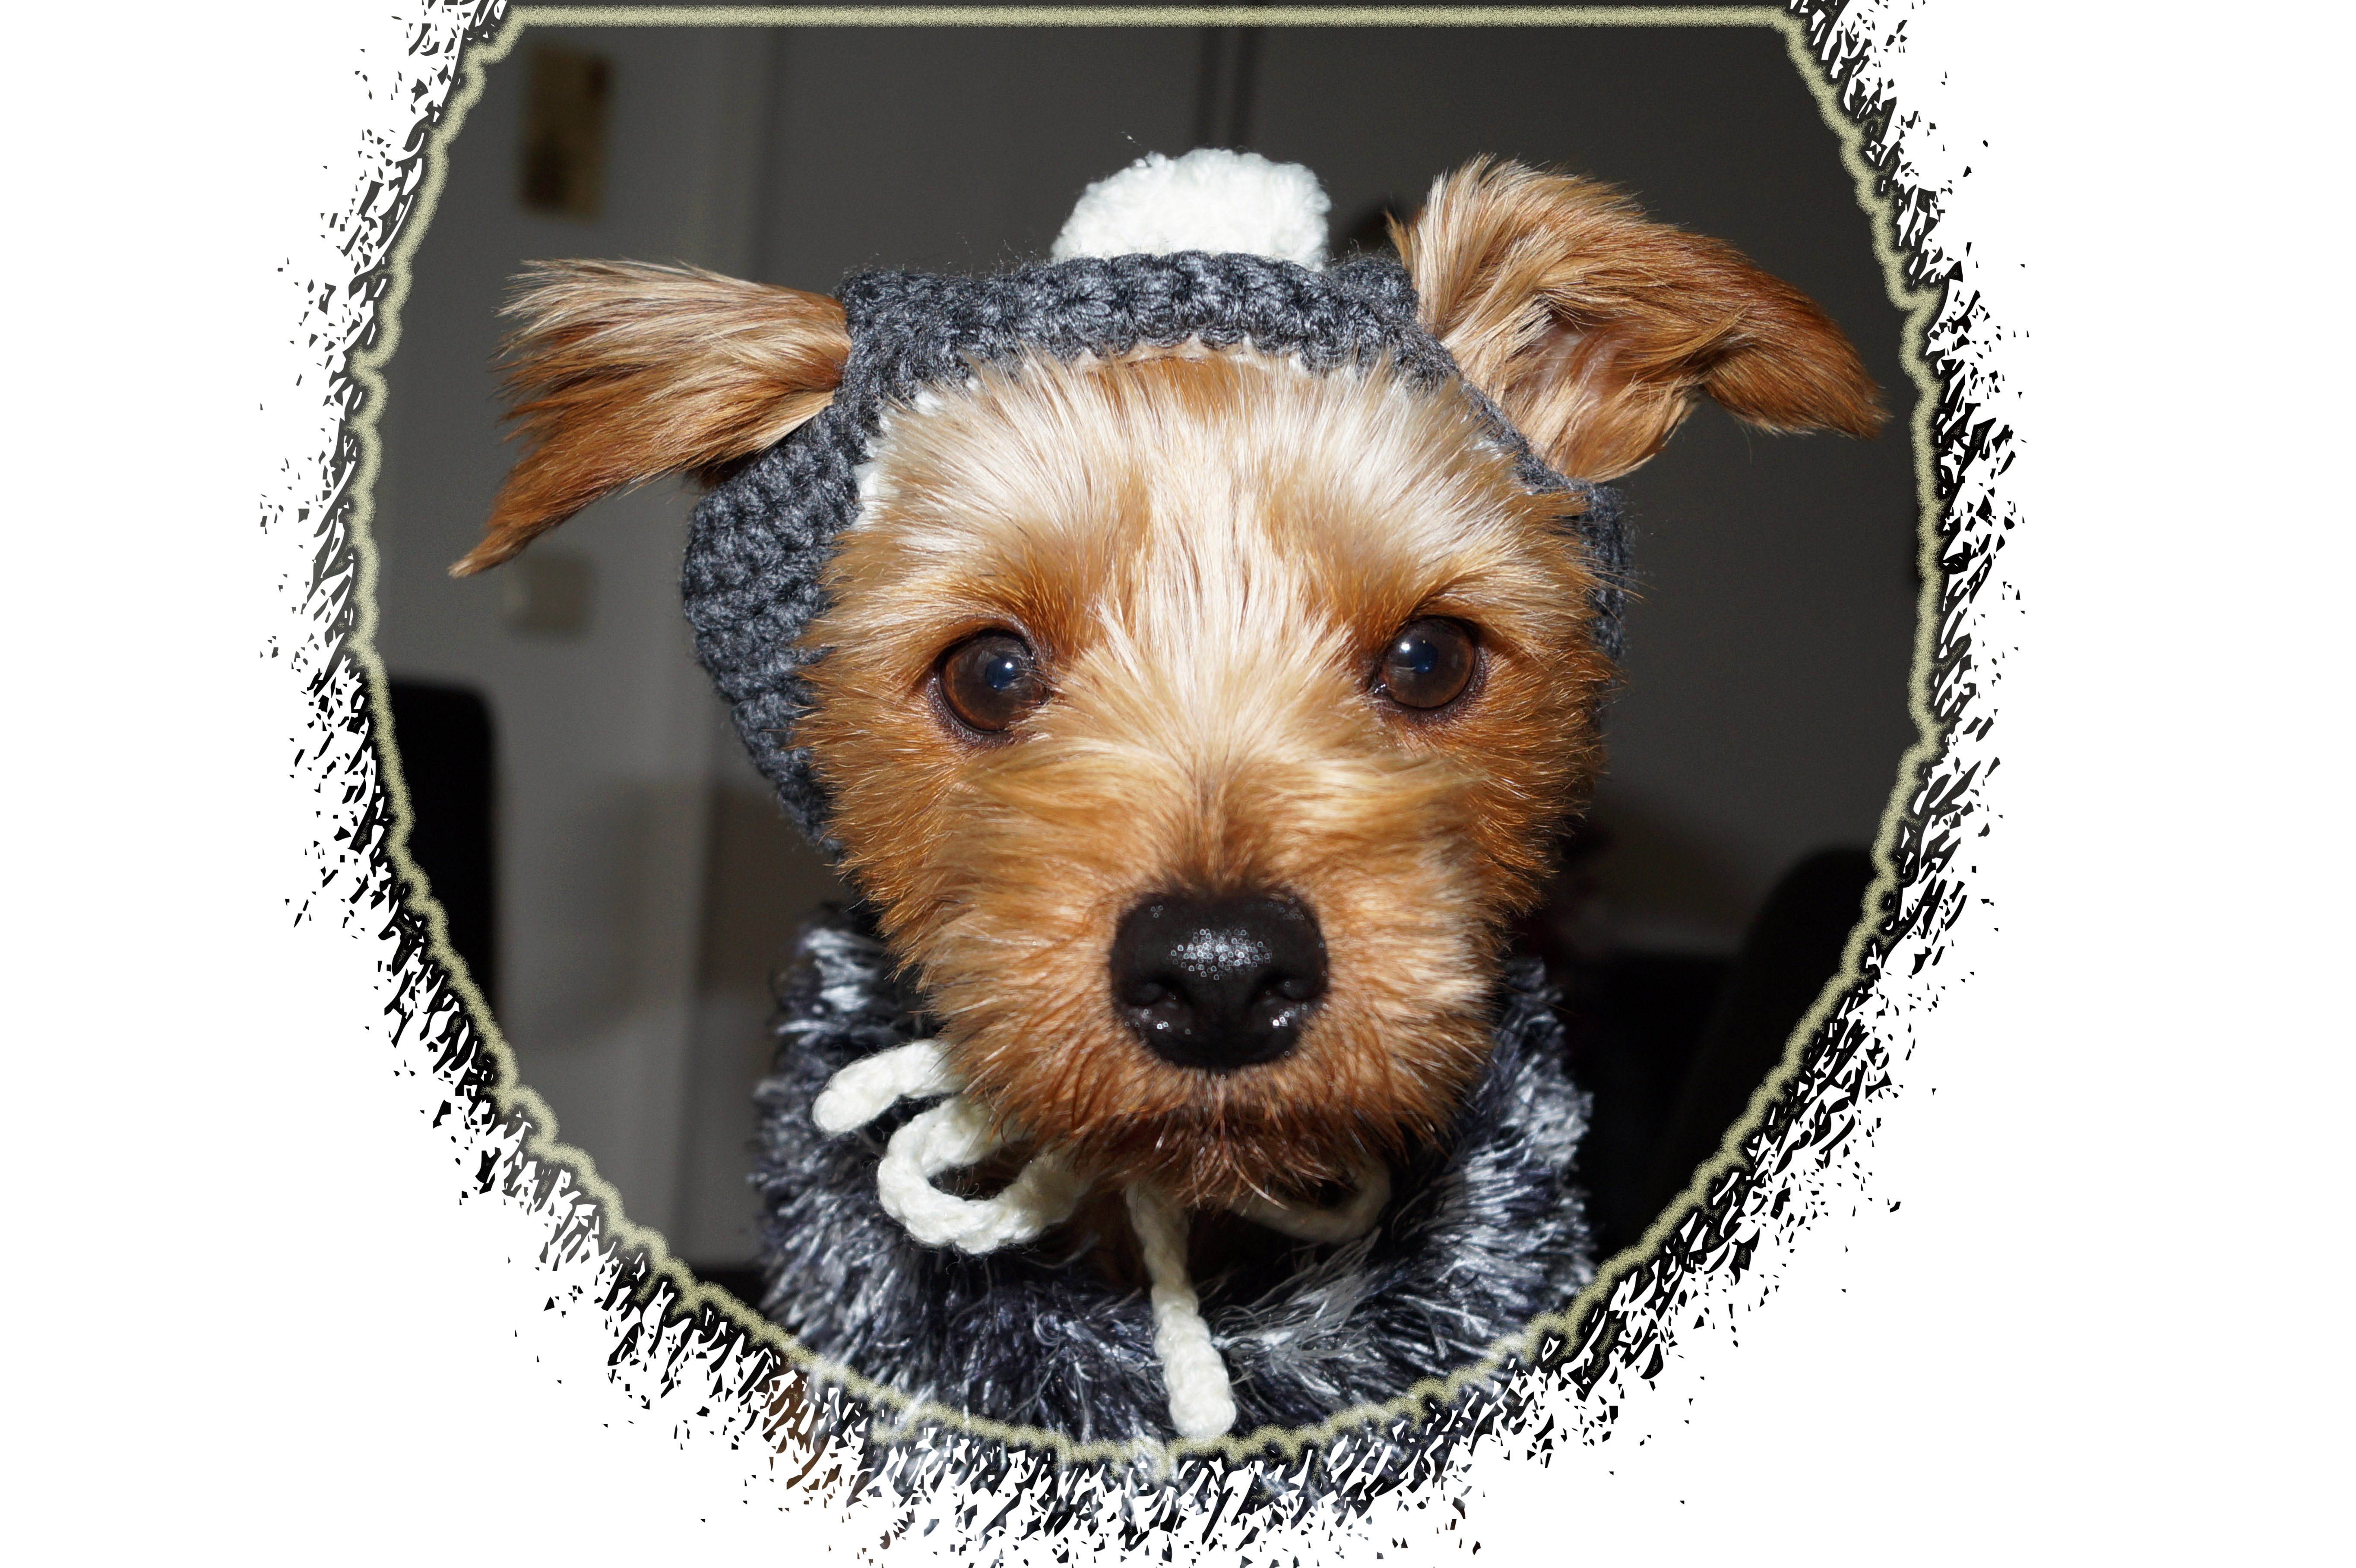
puppy, dog, mammal, clothing, vertebrate, dog breed, terrier, yorkshire terrier, cairn terrier, australian silky terrier, lakeland terrier, dog like mammal, australian terrier, schnoodle, glen of imaal terrier, dog crossbreeds, morkie, norwich terrier, norfolk terrier, welsh terrier, yorkshire terriers